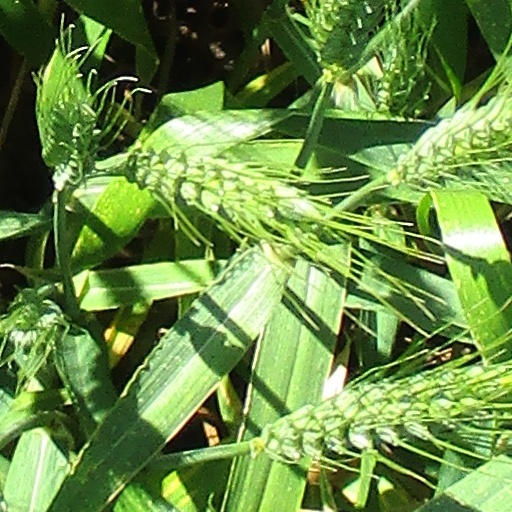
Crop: wheat